E. J. Montgomery

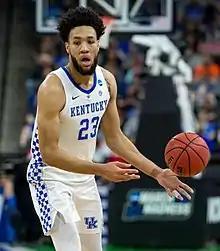
Montgomery with Montgomery in 2019

Efrem Reynard Montgomery Jr. (born September 12, 1999) is an American basketball player for the Nadim Souaid Academy of the Lebanese Basketball League. He played college basketball for the Kentucky Wildcats.